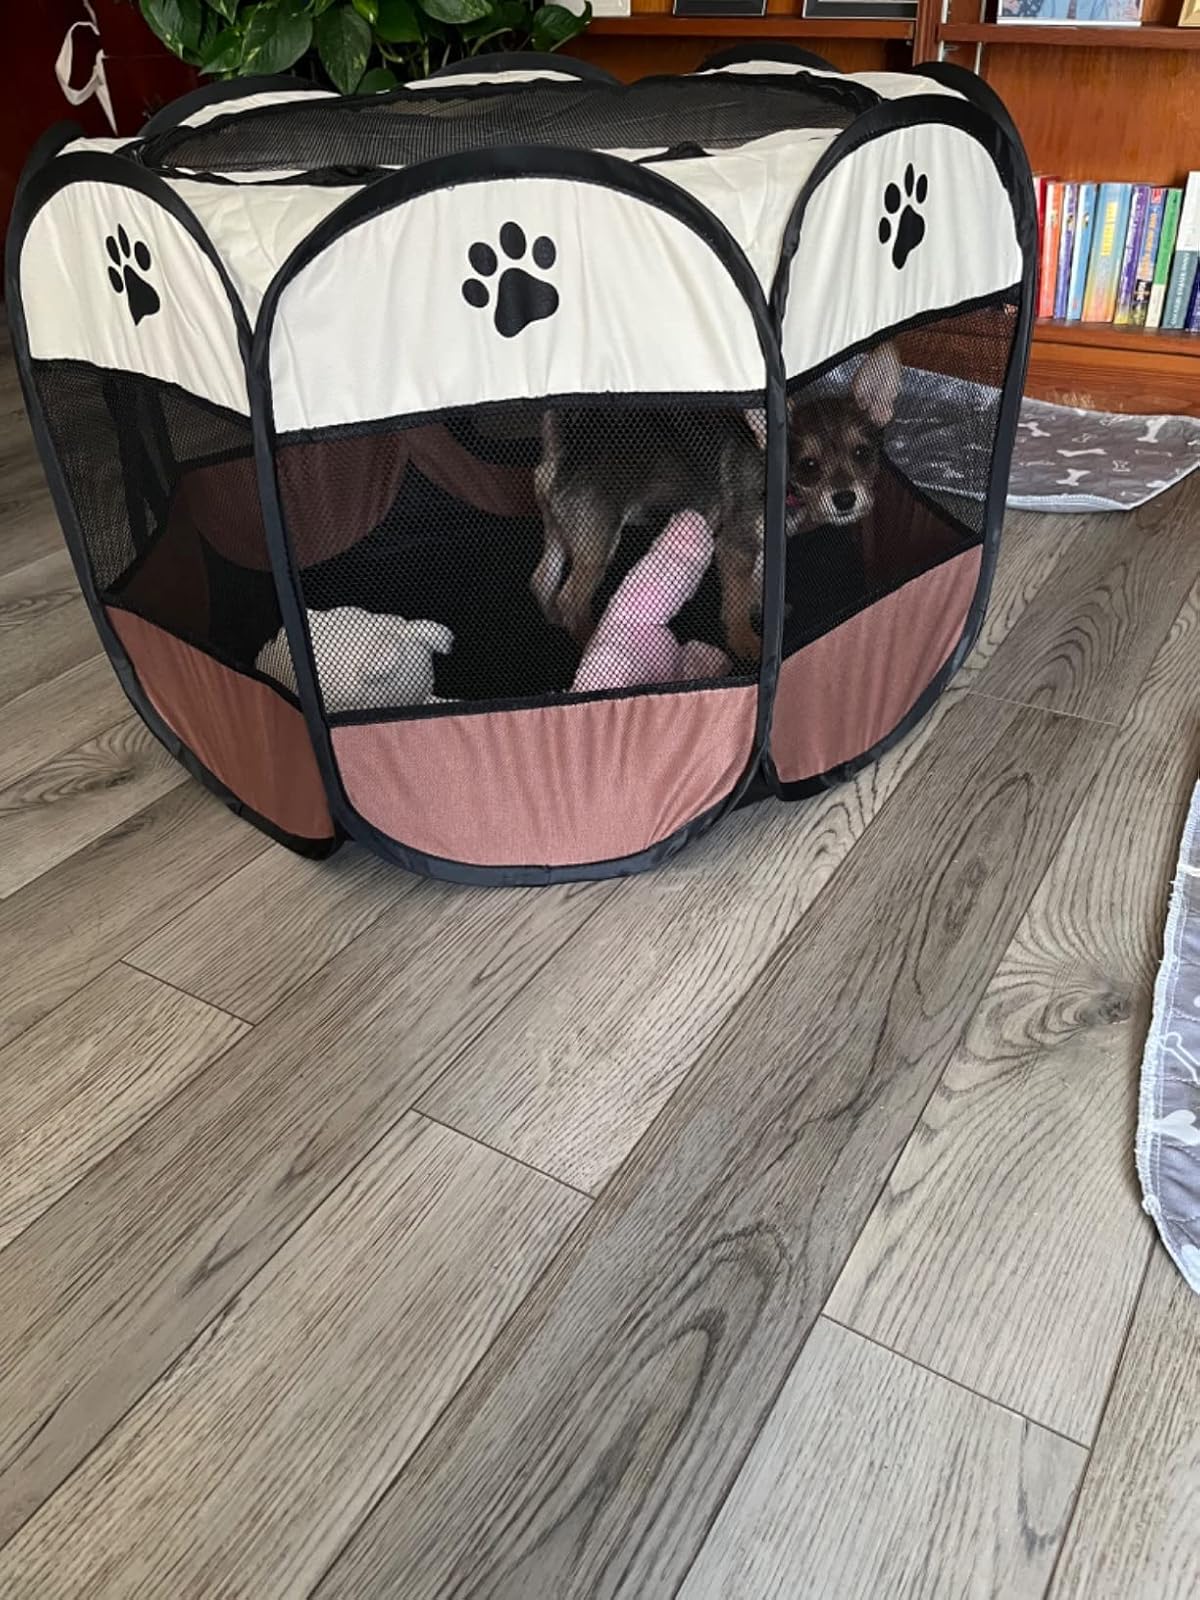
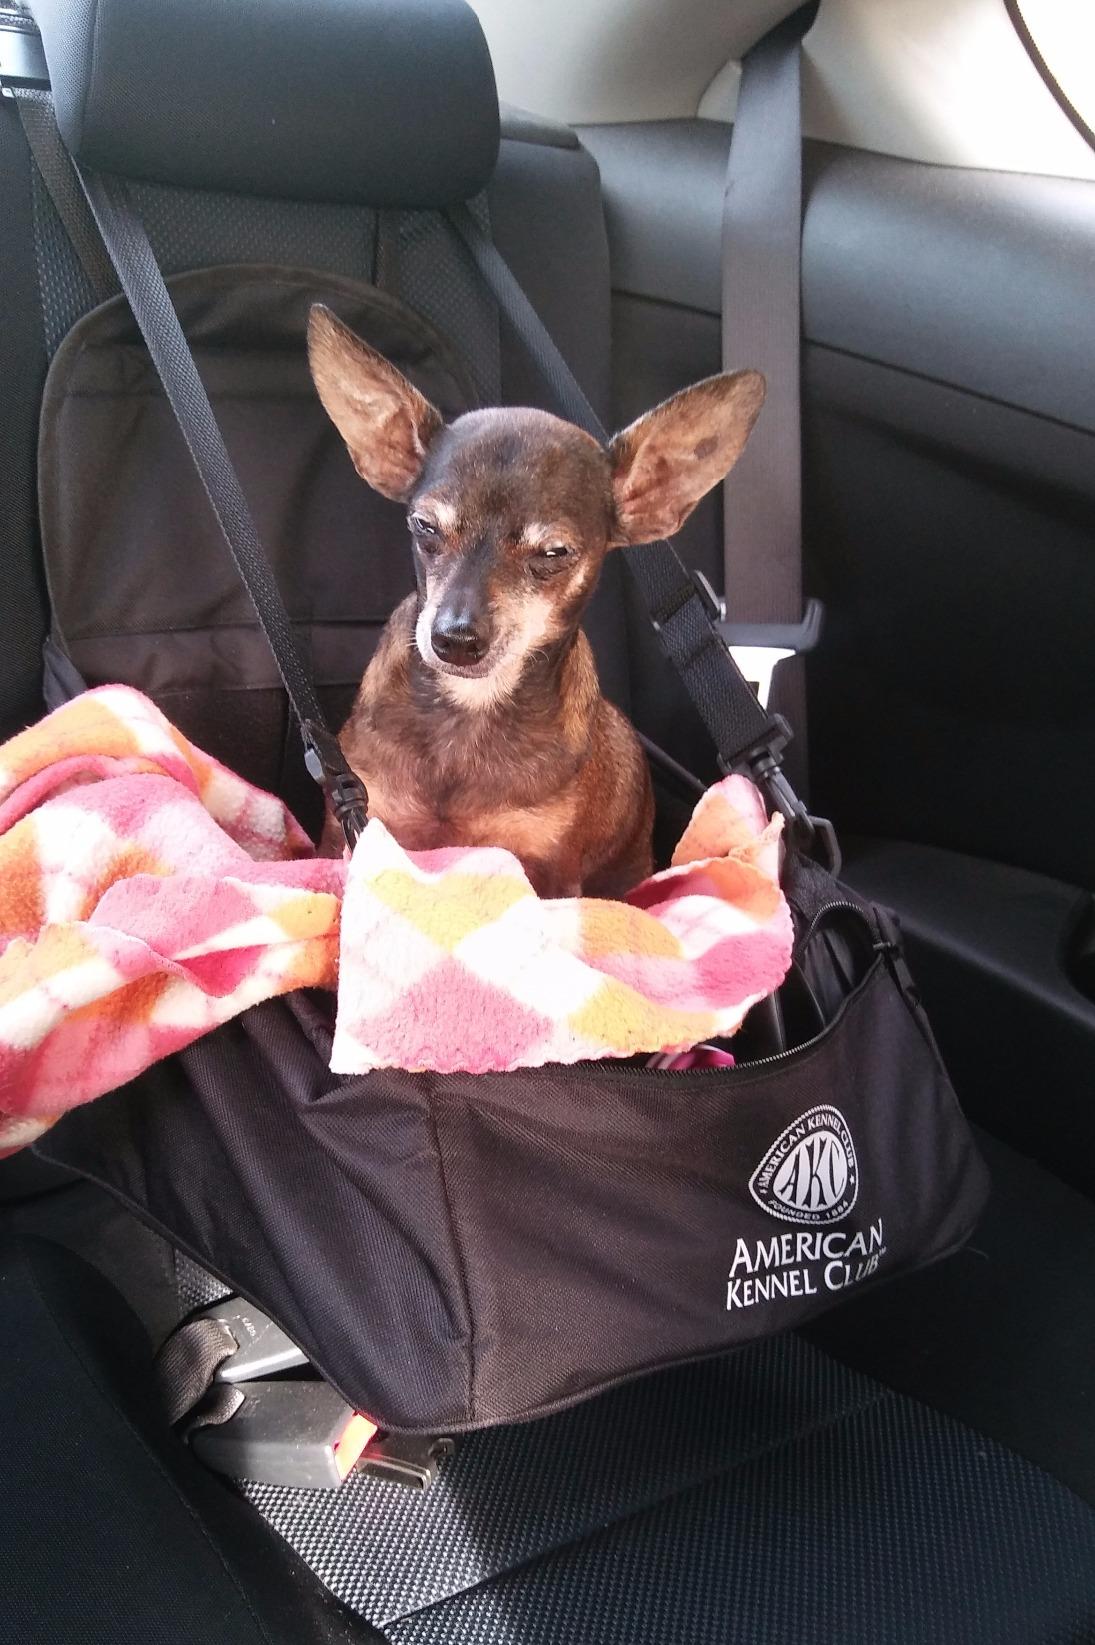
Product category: items_kennel
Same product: no